1970 Cambodian coup d'état

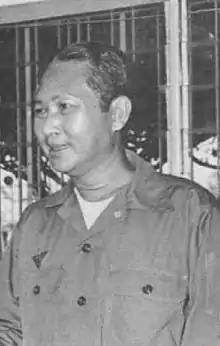
Lon Nol, early 1970s

The riots escalated beyond the government's control – although this was likely done with a degree of encouragement from Lon Nol and Sirik Matak – and the embassy was sacked. Inside, a "contingency plan" was allegedly found for the communists to occupy Cambodia. On 12 March, Sirik Matak cancelled North Vietnam's trade agreement that gave access to Cambodian goods. Lon Nol closed the port of Sihanoukville to the North Vietnamese and issued an impossible ultimatum to them: all PAVN and Viet Cong forces were to withdraw from Cambodian soil within 72 hours (on 15 March) or face military action. When, by the morning of 16 March, it was clear that this demand had not been met, some 30,000 youths gathered outside the National Assembly in Phnom Penh to protest against the Vietnamese presence.